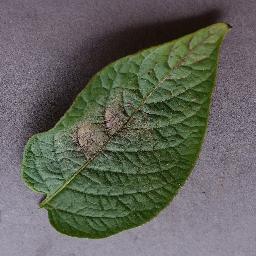
Label: Potato___Late_blight